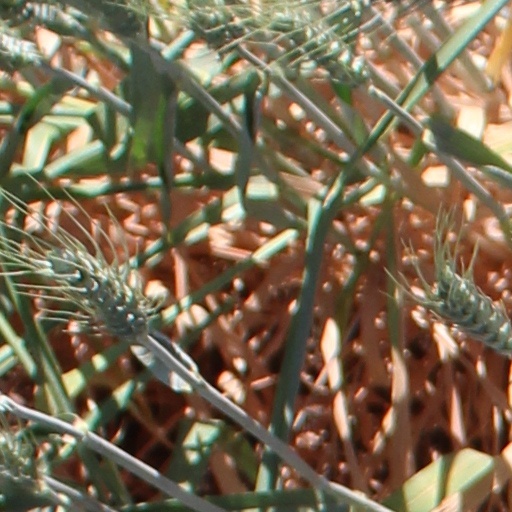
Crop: wheat